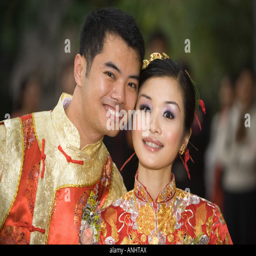
person and groom smiling at camera together , both dressed in traditional clothing